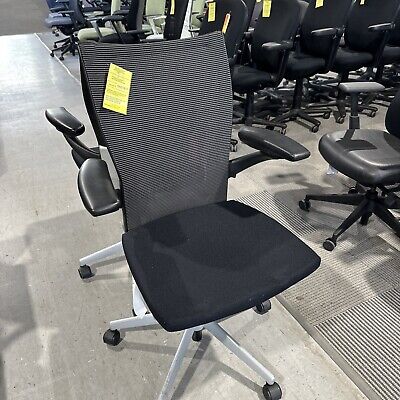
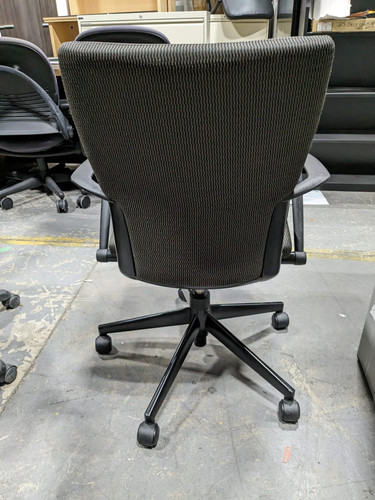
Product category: items_chair
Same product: yes